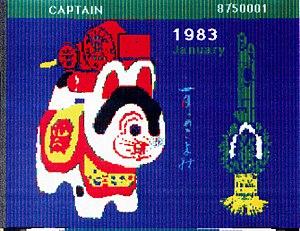
Page du service de Vidéotex japonais (CAPTAIN) (1979).
Le Vidéotex est un service de télécommunications permettant l'envoi de pages composées de textes et de graphismes simples à un utilisateur en réponse à une requête de ce dernier. Ces pages sont destinées à être visualisées sur un écran cathodique, par exemple sur une télévision ou tout autre écran au format de la télévision. Le Minitel français est le terminal adapté à ce service. Le nom du terminal a fini par être utilisé, dans le langage courant, comme nom générique du service et est donc en français devenu synonyme de Vidéotex. Le service utilise une norme de communication basée sur une syntaxe de description des pages. Le service Télétel utilise la norme Antiope